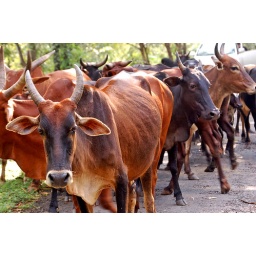
Goa India cows in the road close up